Béla Katona

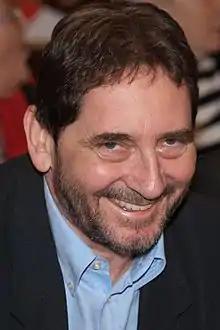
Katona in 2010

Béla Katona (born 9 February 1944) is a Hungarian politician (MSZP), who served as Speaker of the National Assembly of Hungary from 2009 to 2010.